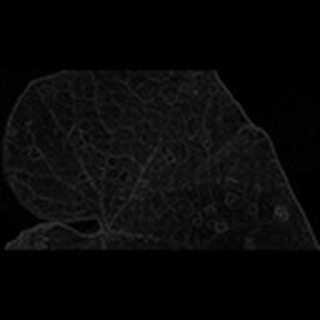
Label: cotton_target_spot